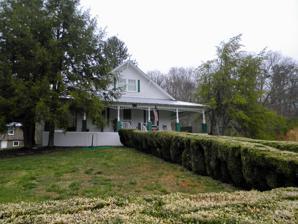
Building: Maybelle and Ezra Carter House
Country: United States of America
Year built: 1936
Historic house in Virginia, United States United States historic place Maybelle and Ezra Carter House U.S. National Register of Historic Places Virginia Landmarks Register Maybelle and Ezra Carter House in 2014 Show map of Virginia Show map of the United States Location Rt. 614, Maces Spring, Virginia Coordinates 36°40′26″N 82°24′10″W / 36.67389°N 82.40278°W / 36.67389; -82.40278 Area 2 acres (0.81 ha) Built 1936 ( 1936 ) Architectural style Scott's County Vernacular MPS Carter Family TR NRHP reference No. 85001412 VLR No. 084-0015 Significant dates Added to NRHP June 12, 1985 Designated VLR April 16, 1985 Maybelle and Ezra Carter House is a historic home located at Maces Spring , Scott County, Virginia . The original one-story, frame dwelling was enlarged by an additional 1/2-story for more bedroom space in the 1920s-1930s. The 1936 remodeling resulted in a vernacular interpretation of the popular Bungalow style. The house is most notable for its association with the Carter Family , a traditional American folk music group that recorded between 1927 and 1956.  It was the home of Maybelle Addington Carter (1909–1978), who was married to Alvin Pleasant "A.P." Delaney Carter's (1891–1960) brother Ezra Carter (Eck). It was listed on the National Register of Historic Places in 1985. References